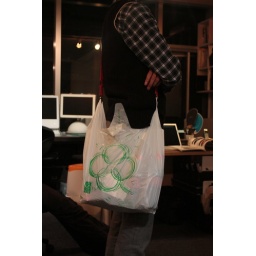
This red strap hols plastic bags with suspenders's parts. This is a way of ECO in Japan. Not good!